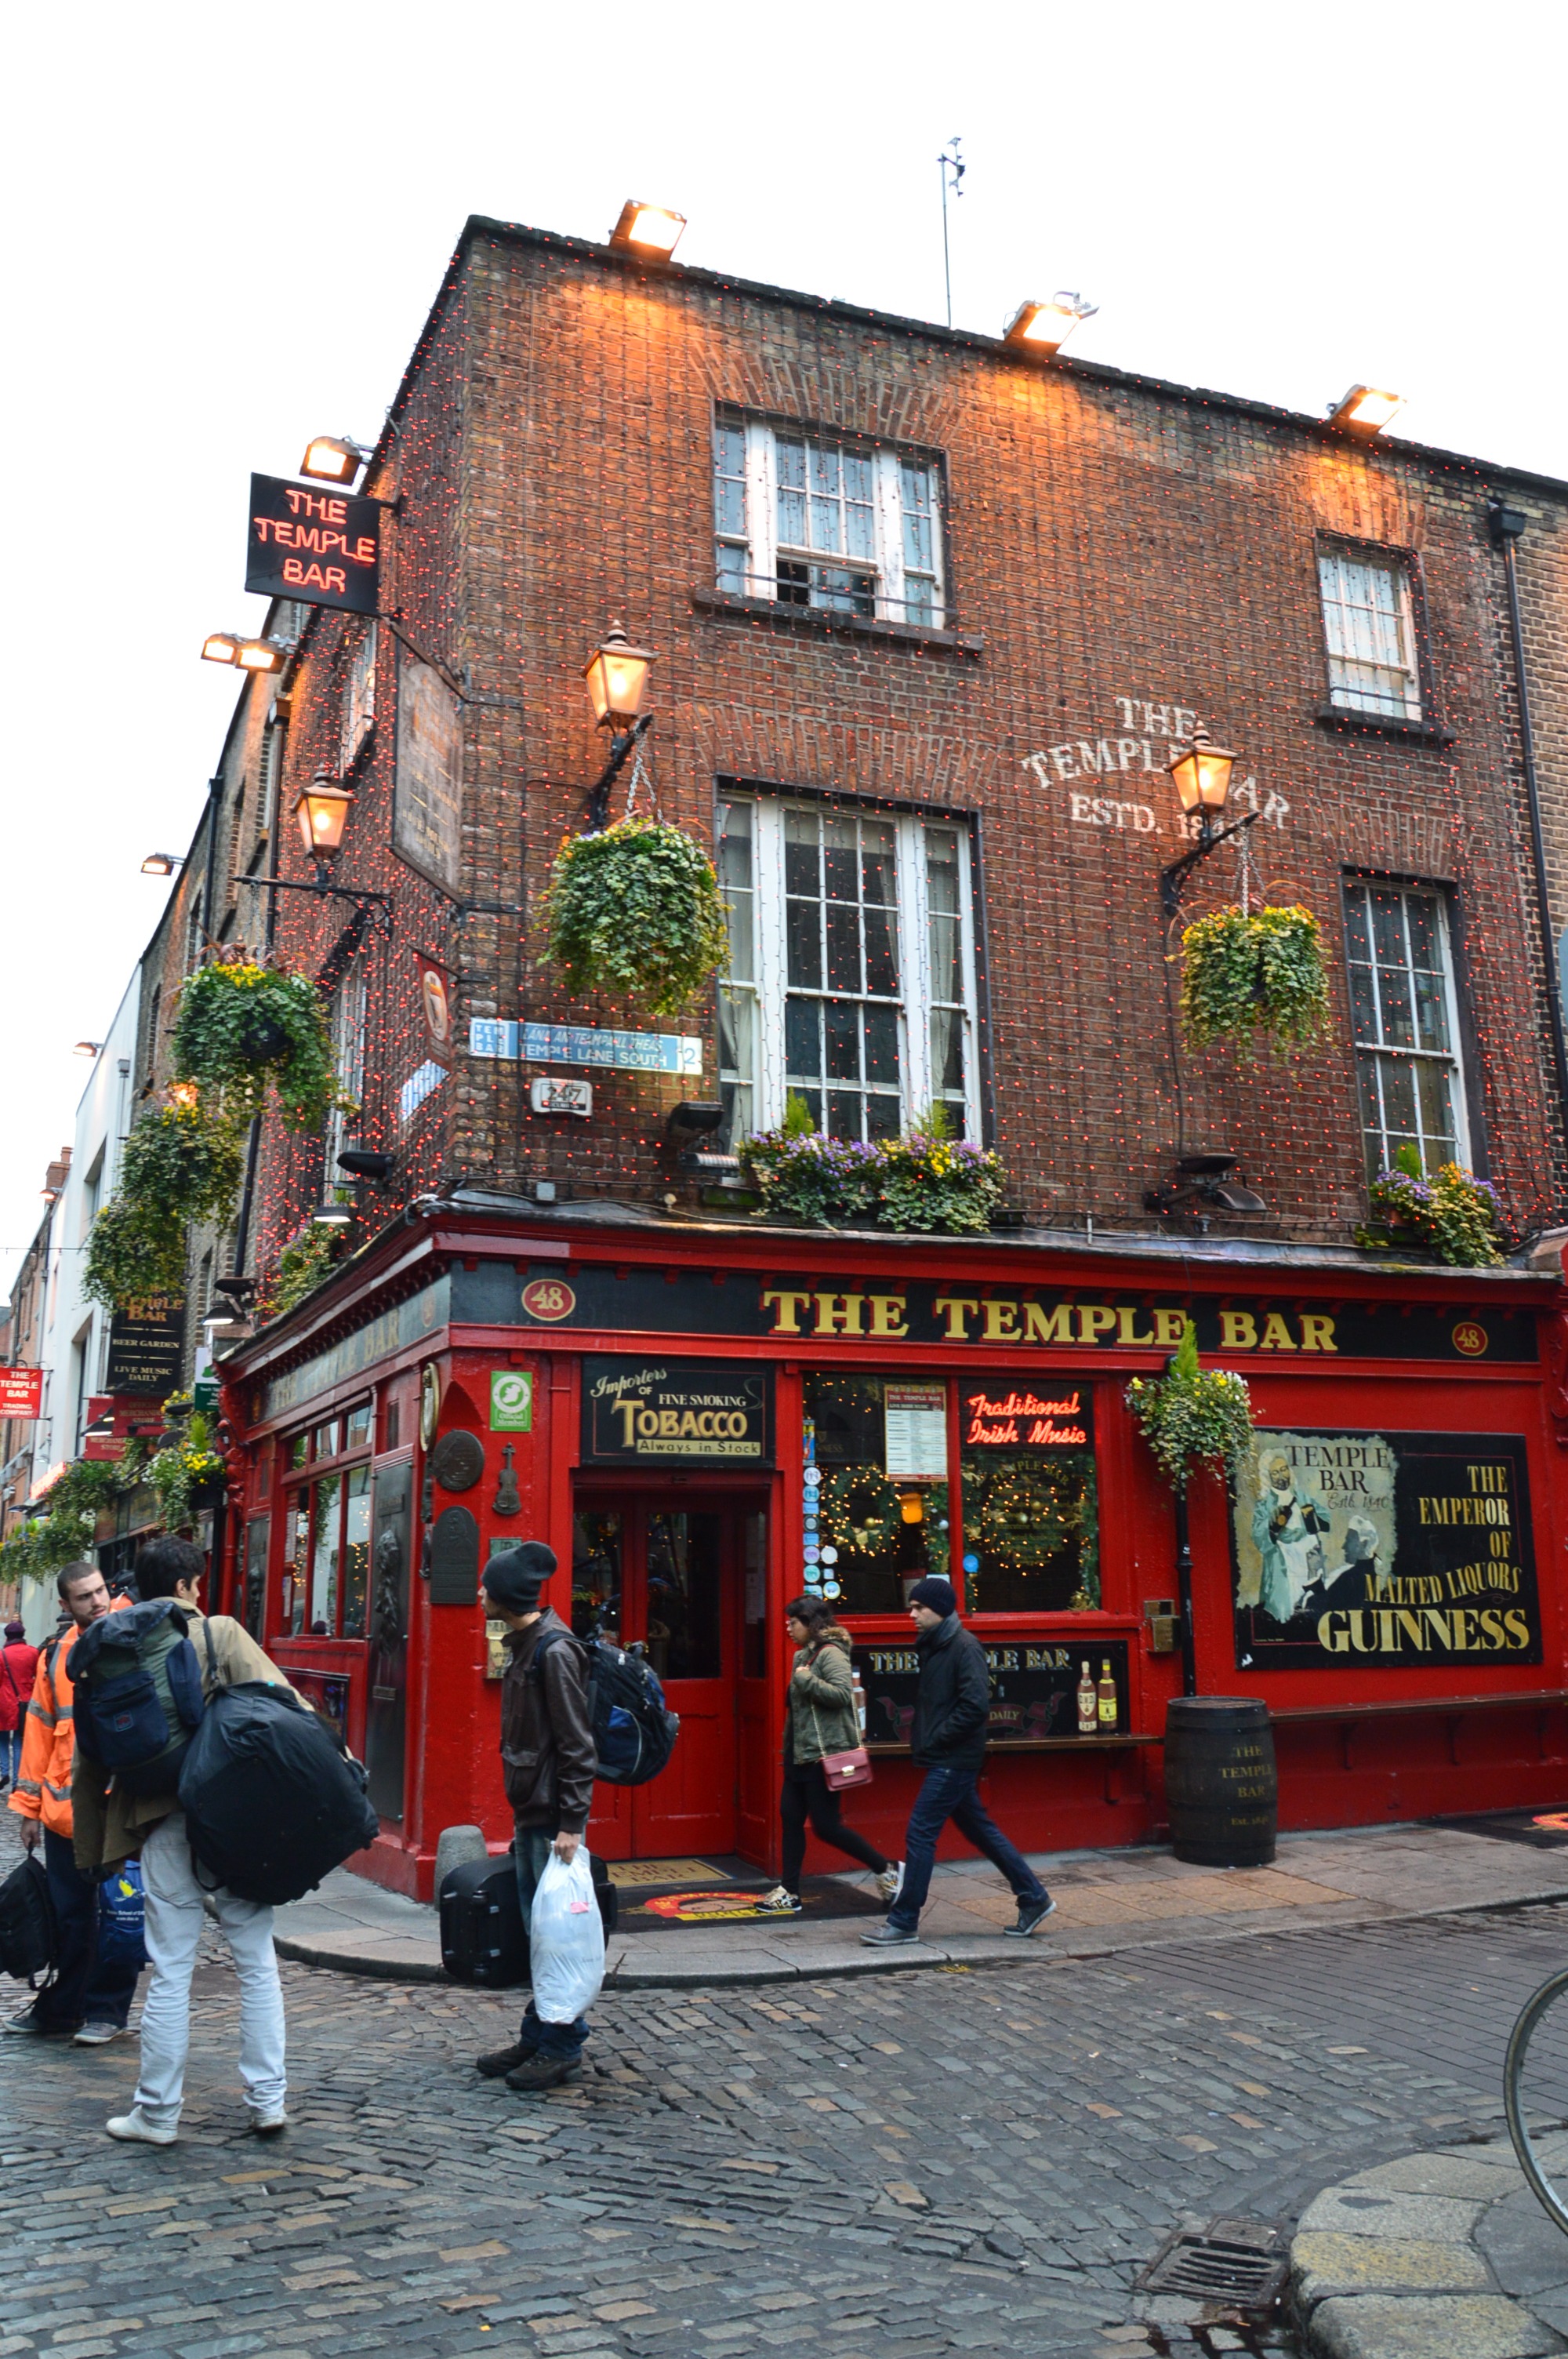
architecture, structure, town, building, restaurant, city, bar, construction, landmark, exterior, engineering, design, ireland, architectural, dublin, neighbourhood, architecture design, the temple bar